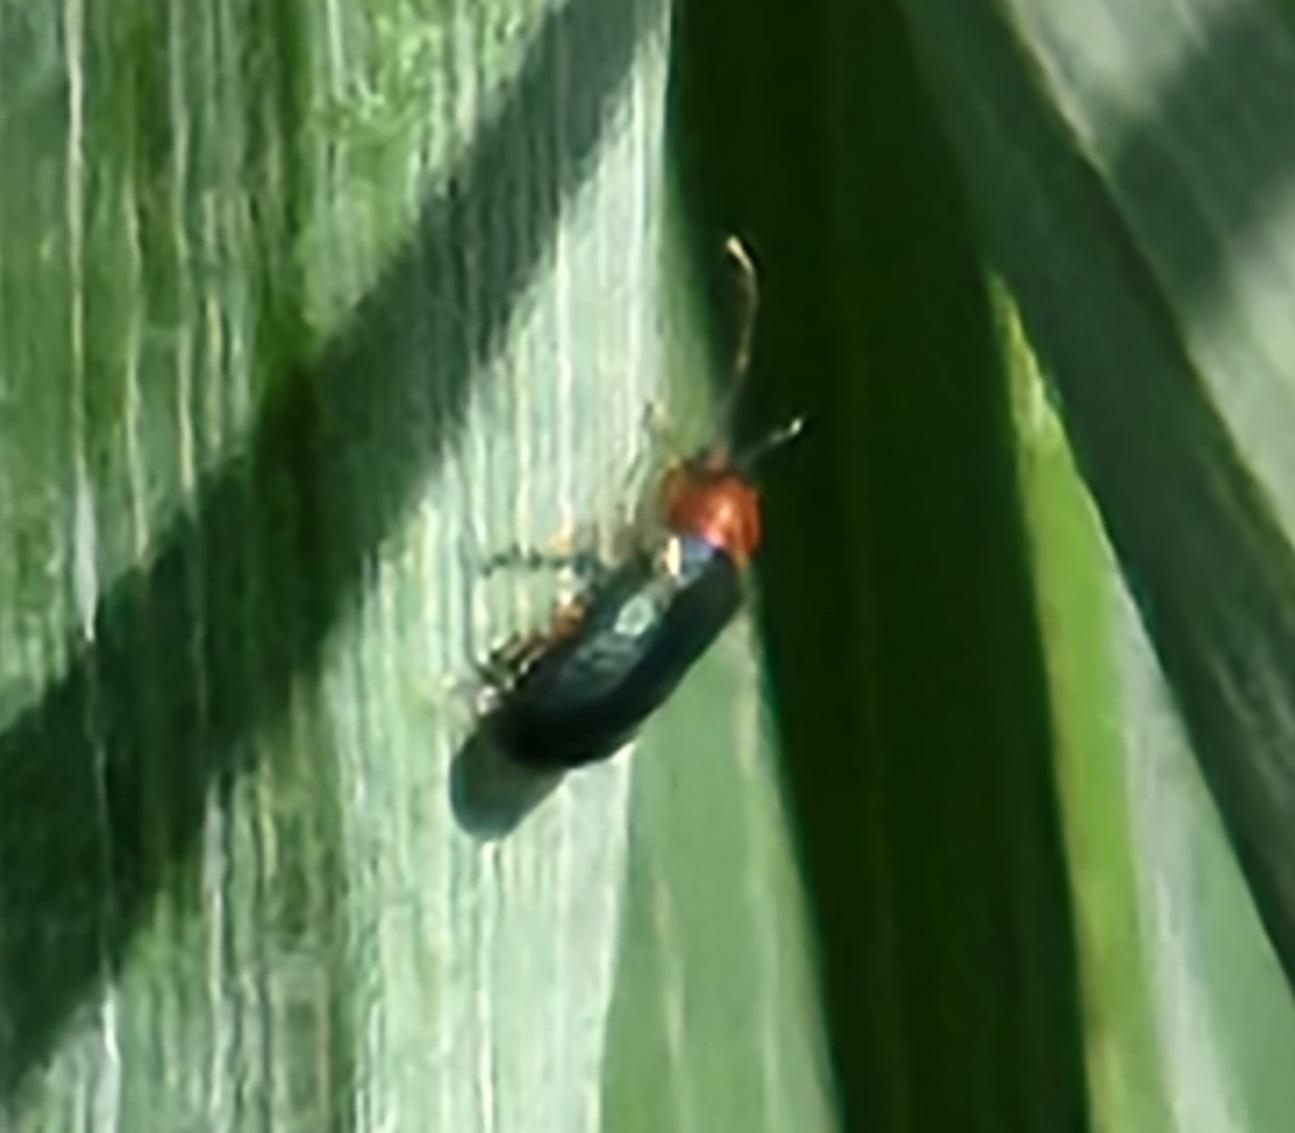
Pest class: cereal_leaf_beetle